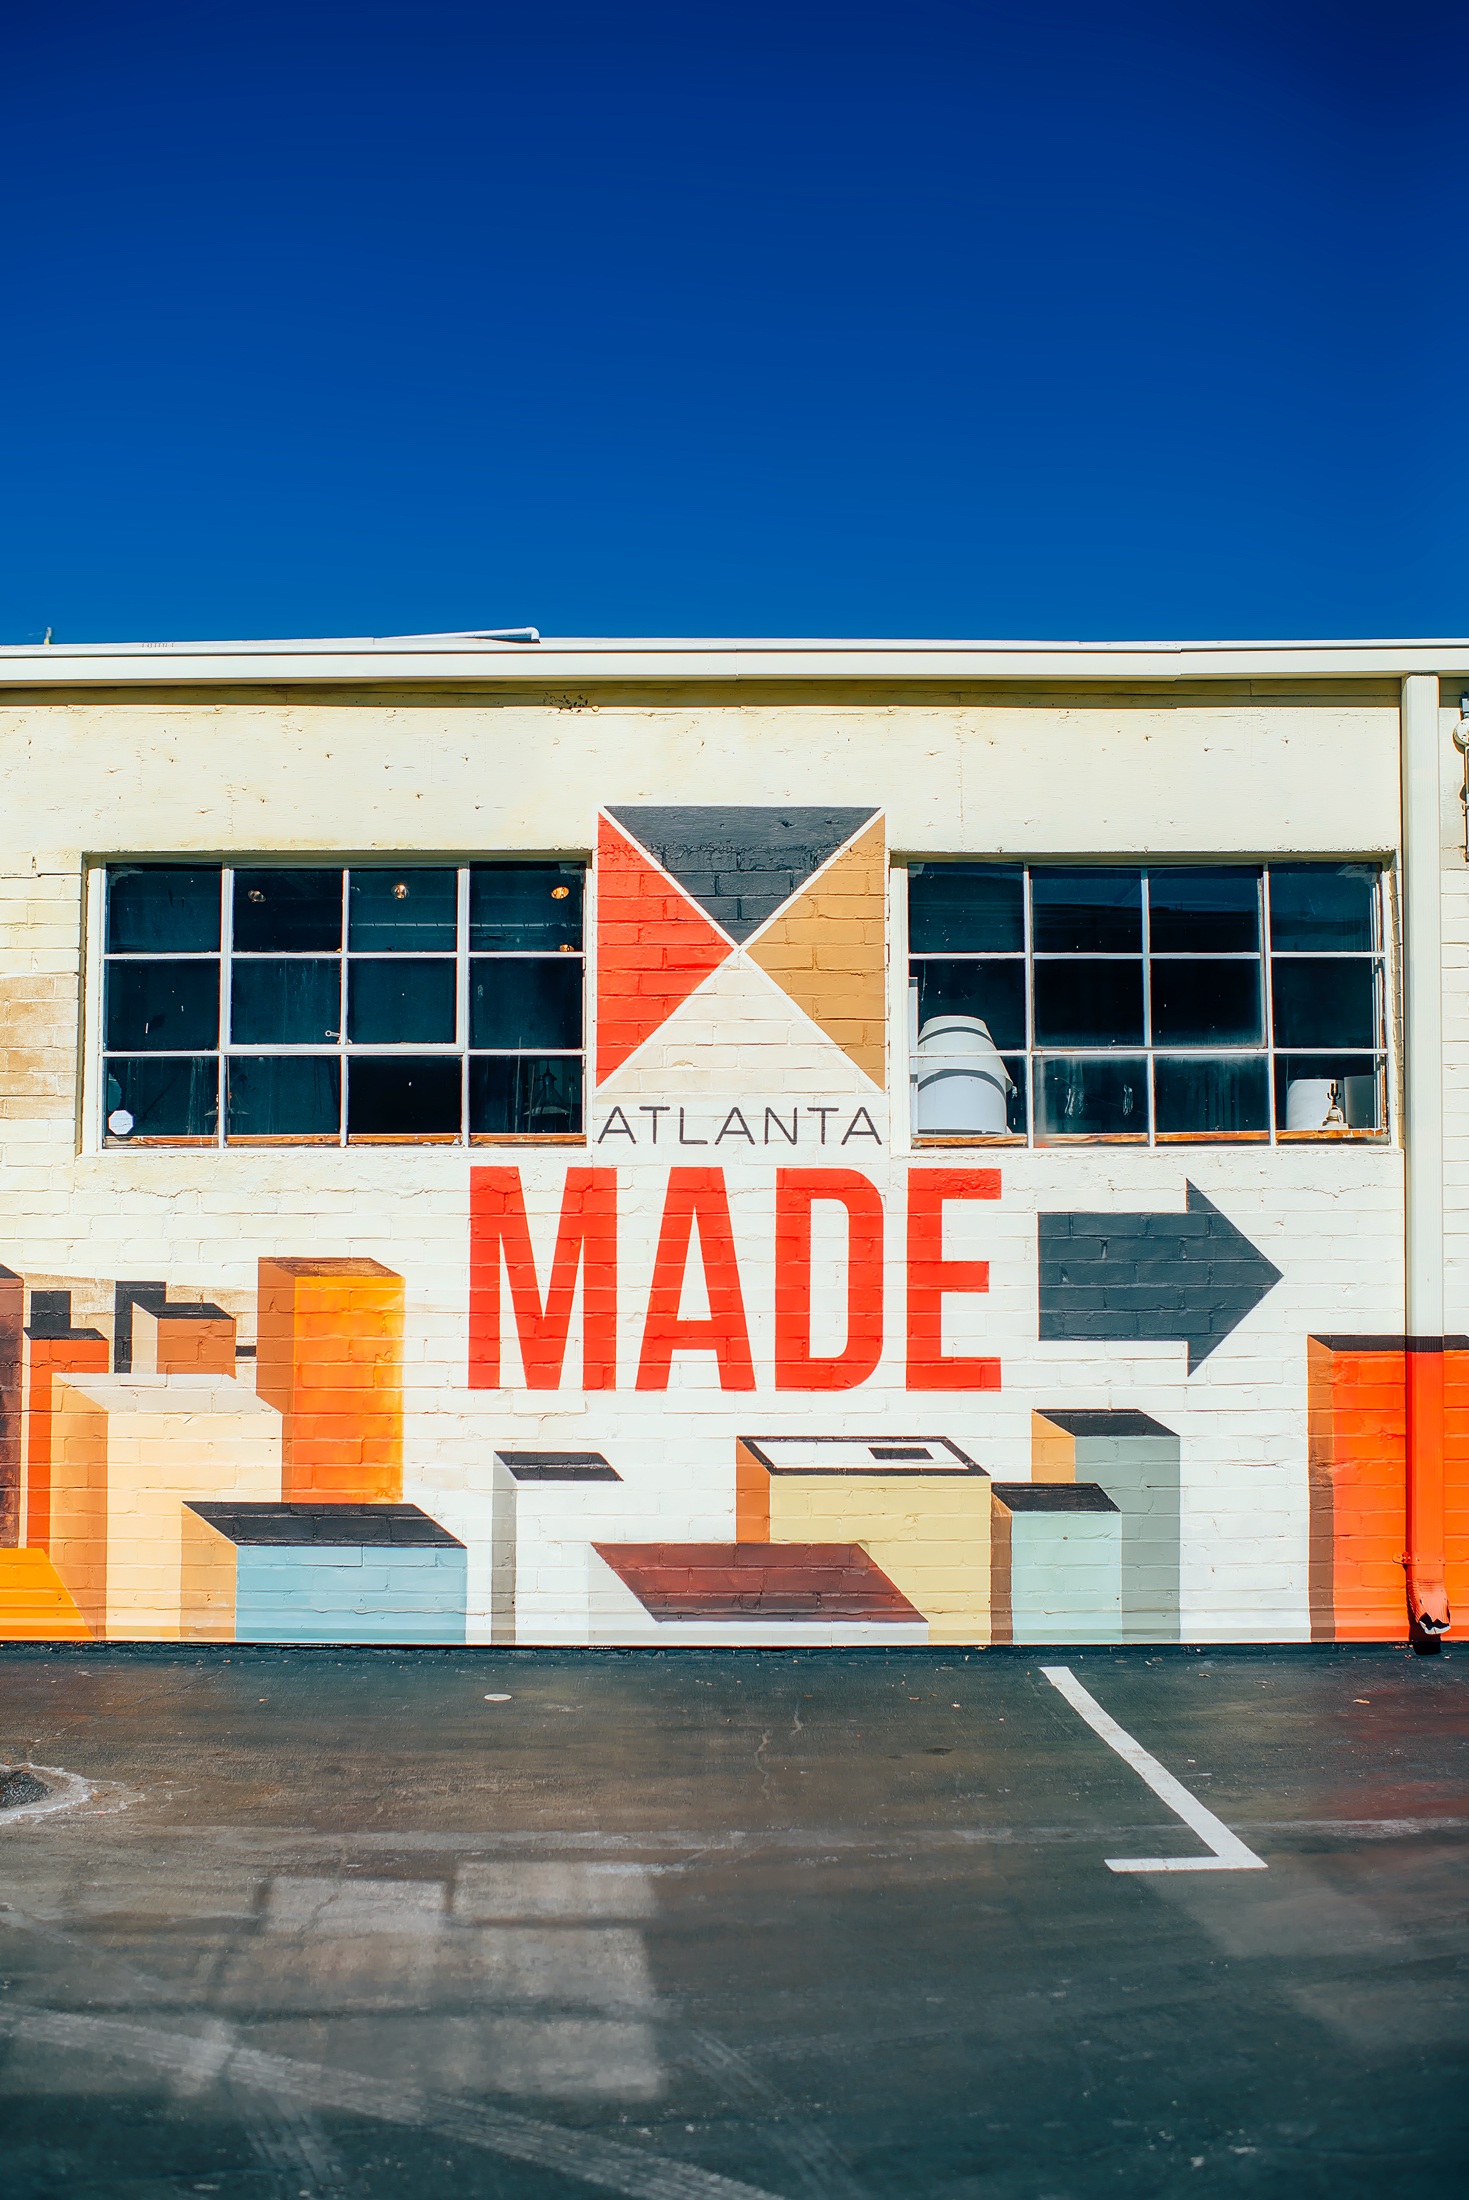
architecture, building, city, urban, facade, factory, artwork, warehouse, hdr, art, design, mural, georgia, atlanta, urban area, sport venue